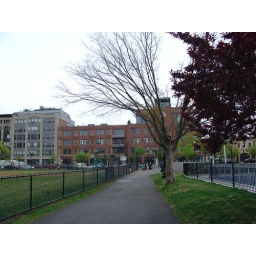
Fragmented against the skyline, the tree was entirely bare and a reminder that winter had recently passed.